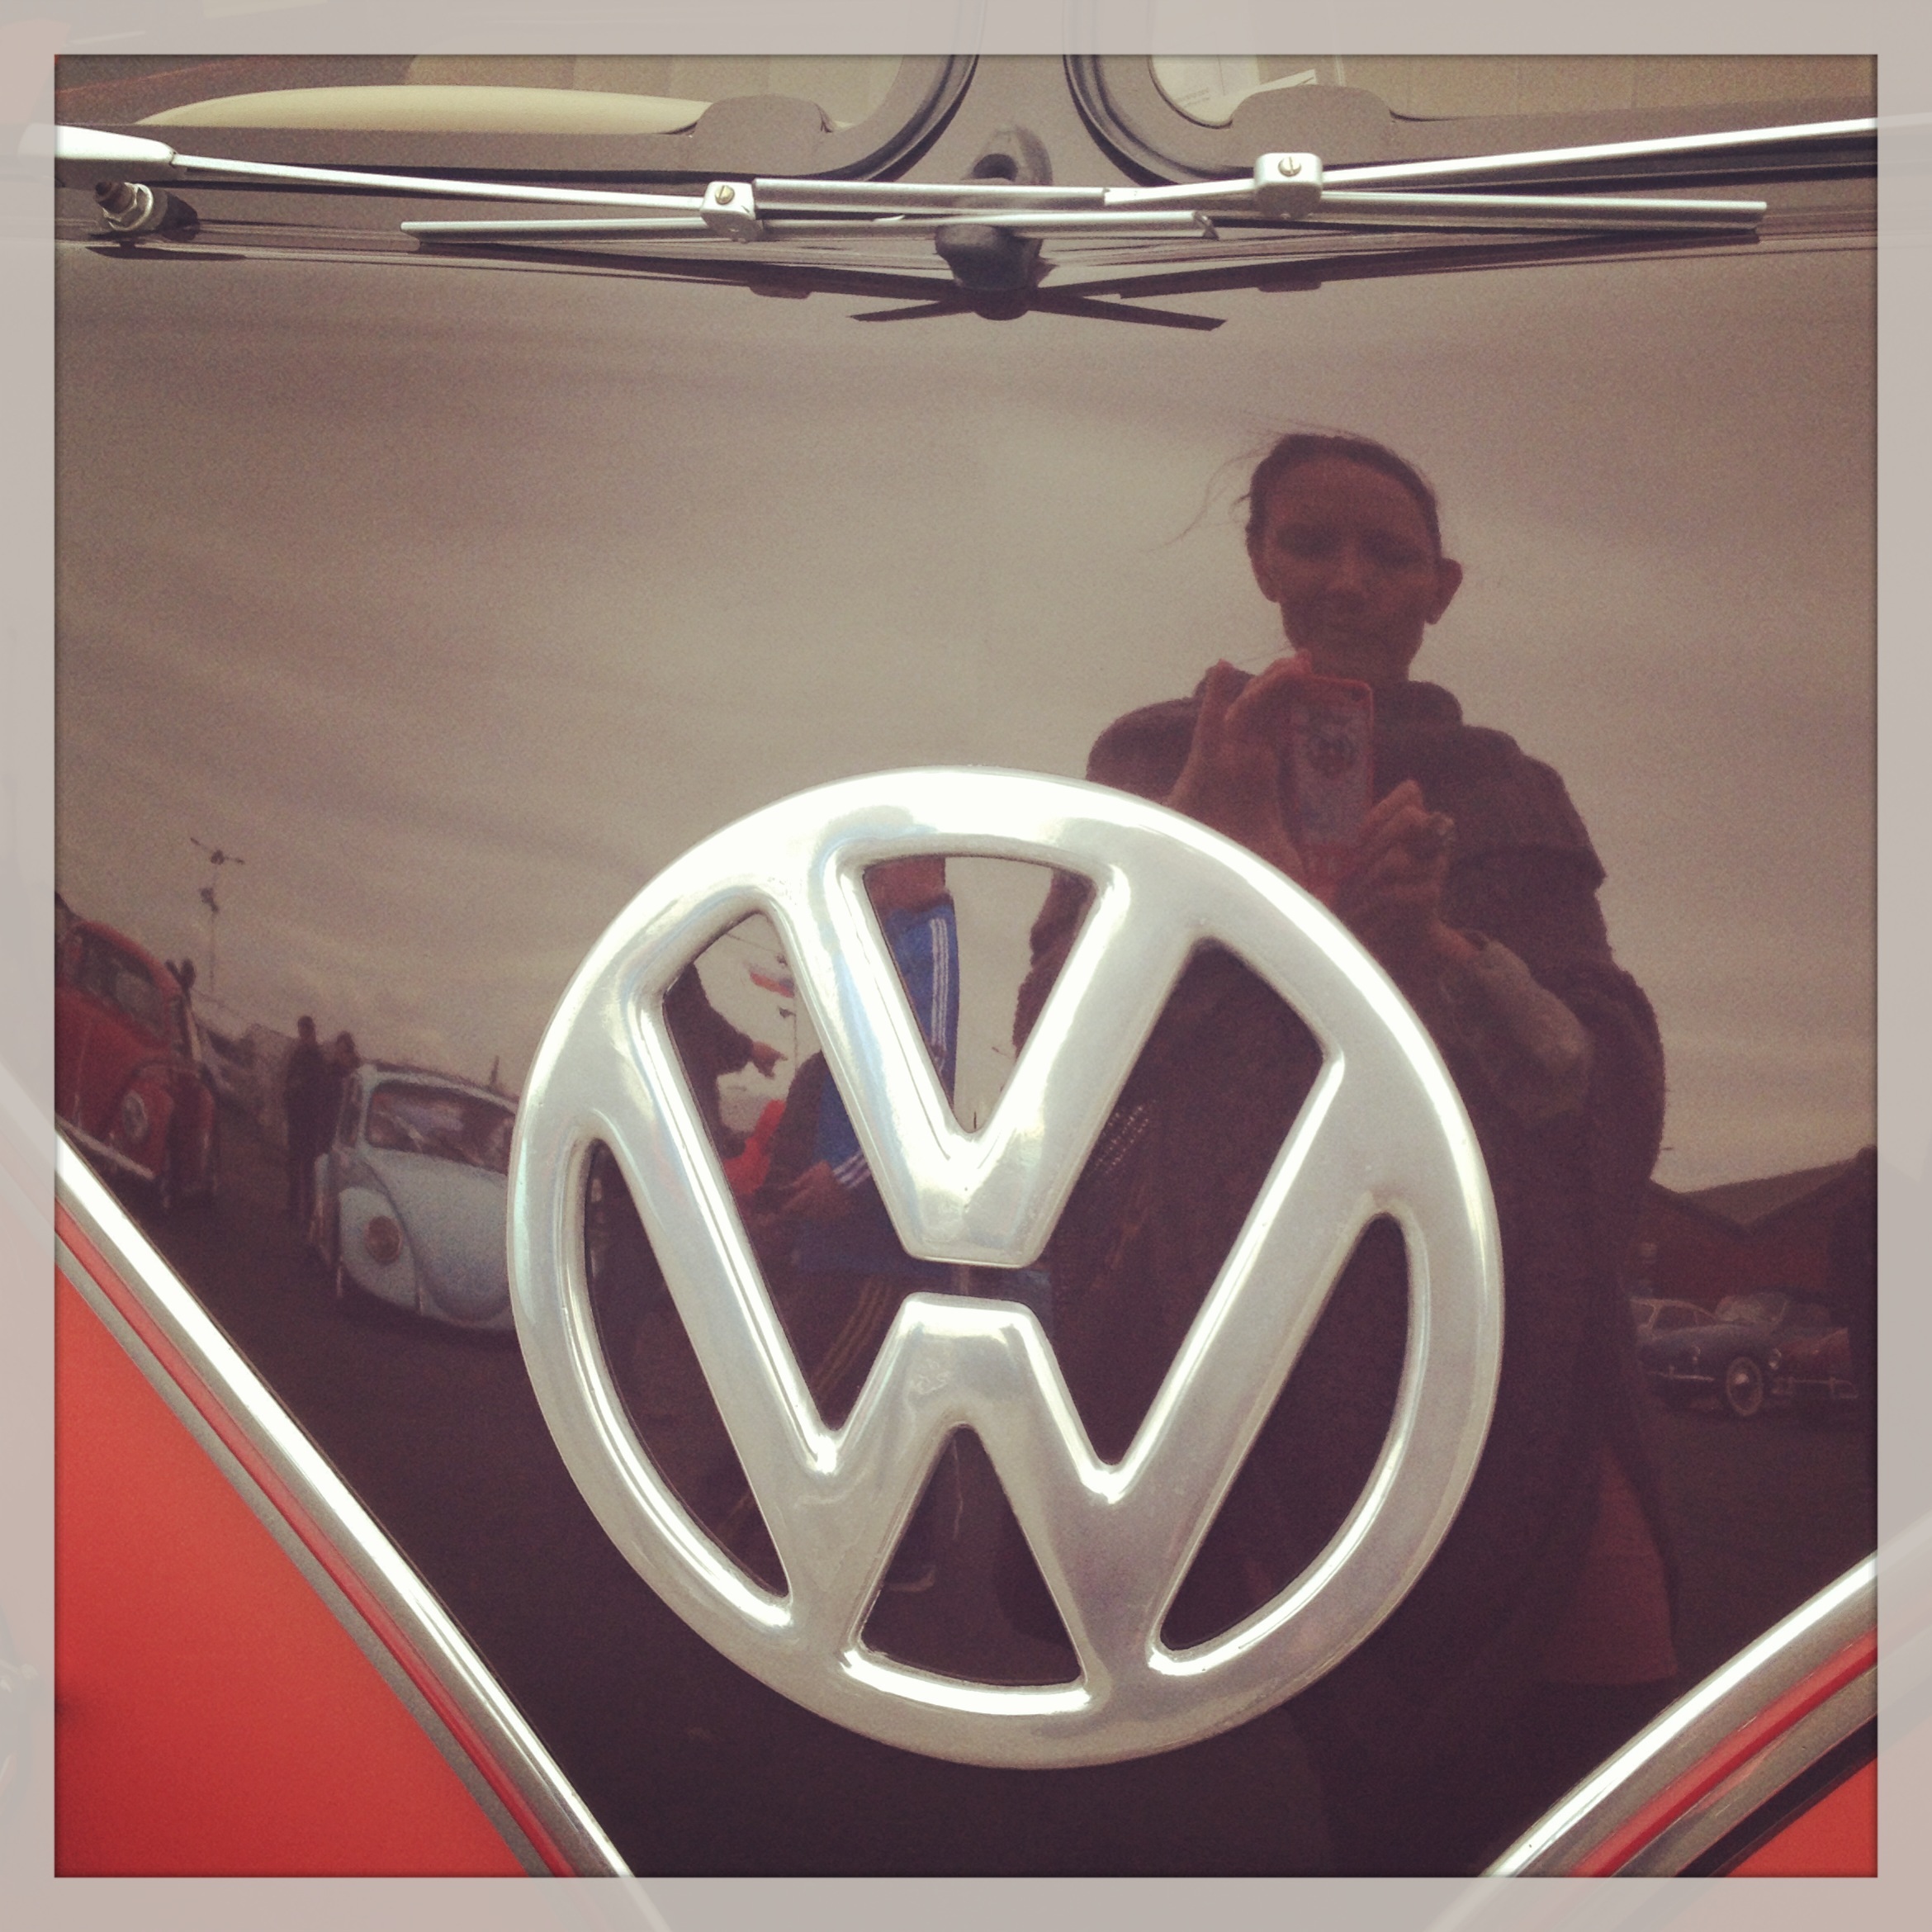
nature, car, vintage, wheel, retro, vw, van, old, advertising, summer, vacation, travel, recreation, transport, vehicle, symbol, journey, holiday, freedom, camping, tourism, trip, signage, vw bus, emblem, brand, font, bus, classic, motorhome, voyage, used, automotive exterior, vehicle registration plate